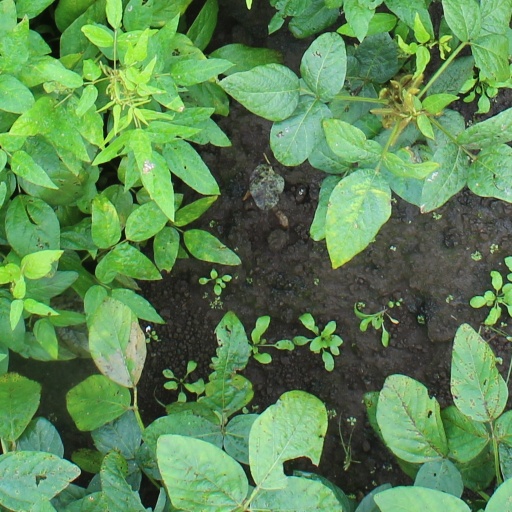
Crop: soybean